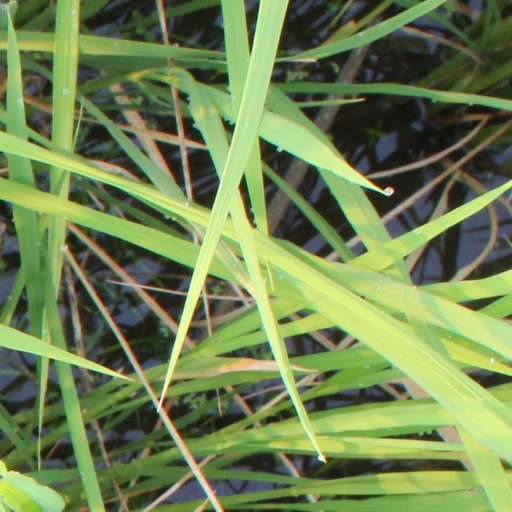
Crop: rice